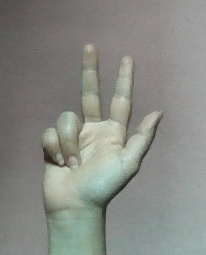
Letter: al